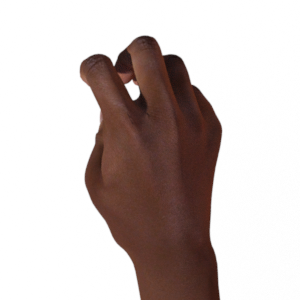
Label: rock